Where the Trains Go

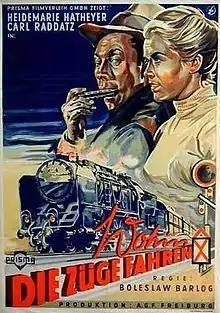

Where the Trains Go is a 1949 German drama film directed by Boleslaw Barlog and starring Heidemarie Hatheyer, Carl Raddatz and Gunnar Möller.